Criminal Minds season 11

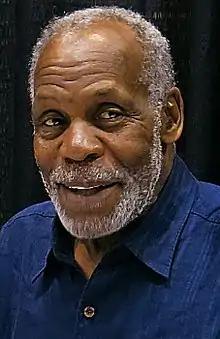
Danny Glover appears as Derek Morgan's father.

Aisha Tyler joined the cast in the wake of Hewitt's exit, and played a recurring role as Dr. Tara Lewis, a forensic psychologist who always wanted to study psychopaths up close, to understand the human being behind the evil acts. Her previous job was to interview serial killers and determine whether they were fit to stand trial. It was announced that Tim Kang would guest-star on the show in the second episode of the season, "The Witness". while Marisol Nichols is set to make an appearance. It was announced on August 5, 2015, that an alum from "Glee", Ashley Fink, would guest star in the third episode of the season, "'Til Death Do Us Part". Amber Stevens returned as Rossi's daughter, Joy Struthers, in episode seven, "Target Rich". Aubrey Plaza also had a guest role in episode eleven, "Entropy".